Question: Please indicate a possible affordance area of bicycle that can be used for sitting
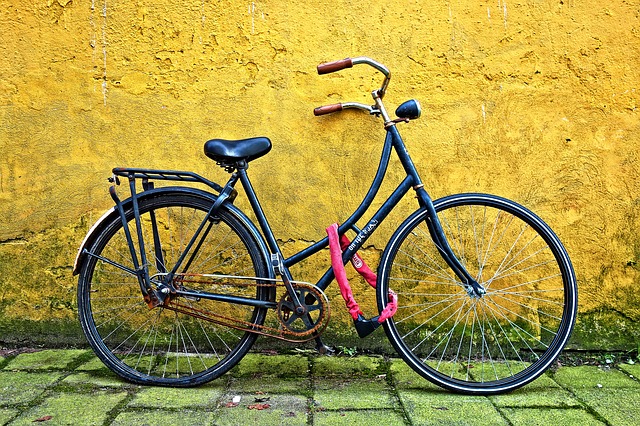
Answer: [204.029, 135.888, 273.413, 167.912]